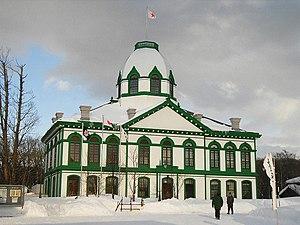
Le bureau de colonisation de Hokkaidō, officiellement nommé « Bureau chargé du développement et de la colonisation d'Ezo », est un organisme du gouvernement de Meiji qui exista du 8 juillet 1869 à sa fermeture le 8 février 1882 à la suite d'un scandale politico-financier.
Charles Buland est un militaire français, né le 9 avril 1837 à Paris, et mort à Auch, en avril 1871.